The Yardbirds

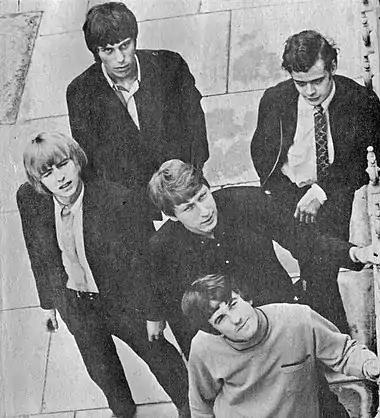
The Yardbirds in 1965. Clockwise from top: Jeff Beck, Paul Samwell-Smith, Chris Dreja, Jim McCarty, Keith Relf.

After the tours with Williamson, the Yardbirds signed to EMI's Columbia label in February 1964, and recorded more live tracks on 20 March at the legendary Marquee Club in London. The resulting album of mostly American blues and R&B covers, "Five Live Yardbirds", was released by Columbia nine months later, and it failed to enter the UK Albums Chart. Over time, "Five Live" gained stature as one of the few high-quality live recordings of the era and as a historical document of both the British rock and roll boom of the 1960s and Clapton's time in the band.